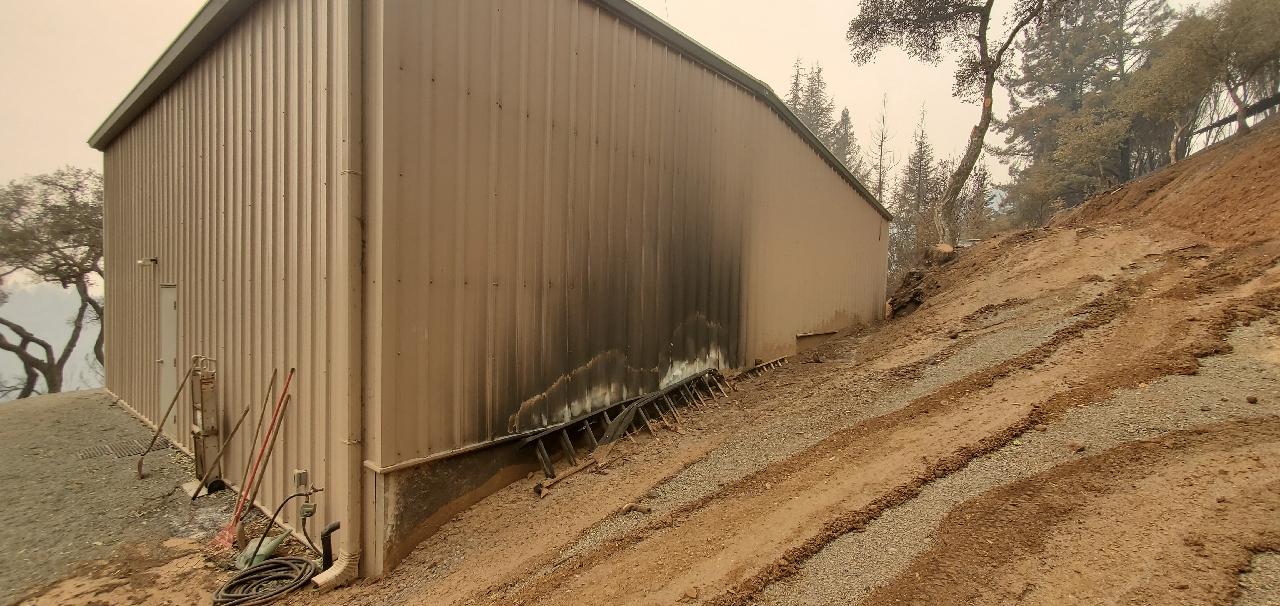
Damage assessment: affected